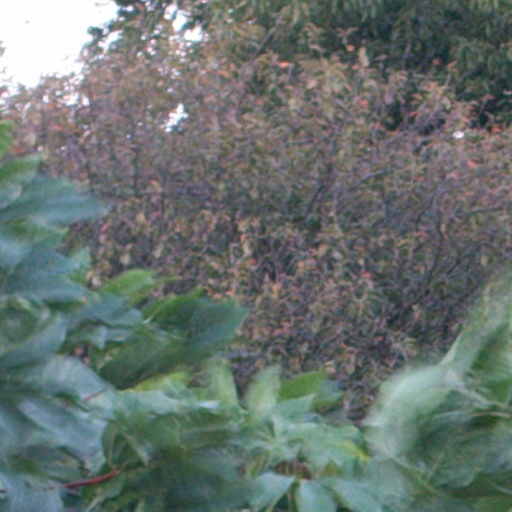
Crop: cassava